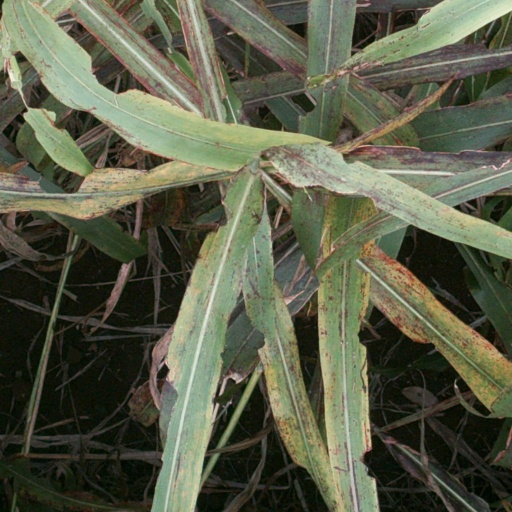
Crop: sorghum